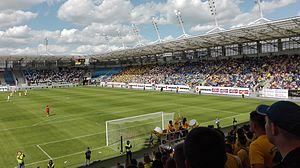
L'Arena Lublin est un stade de football situé dans la ville de Lublin en Pologne et où joue le club du Motor Lublin. Le stade dispose d'une capacité de 15 500 places assises.